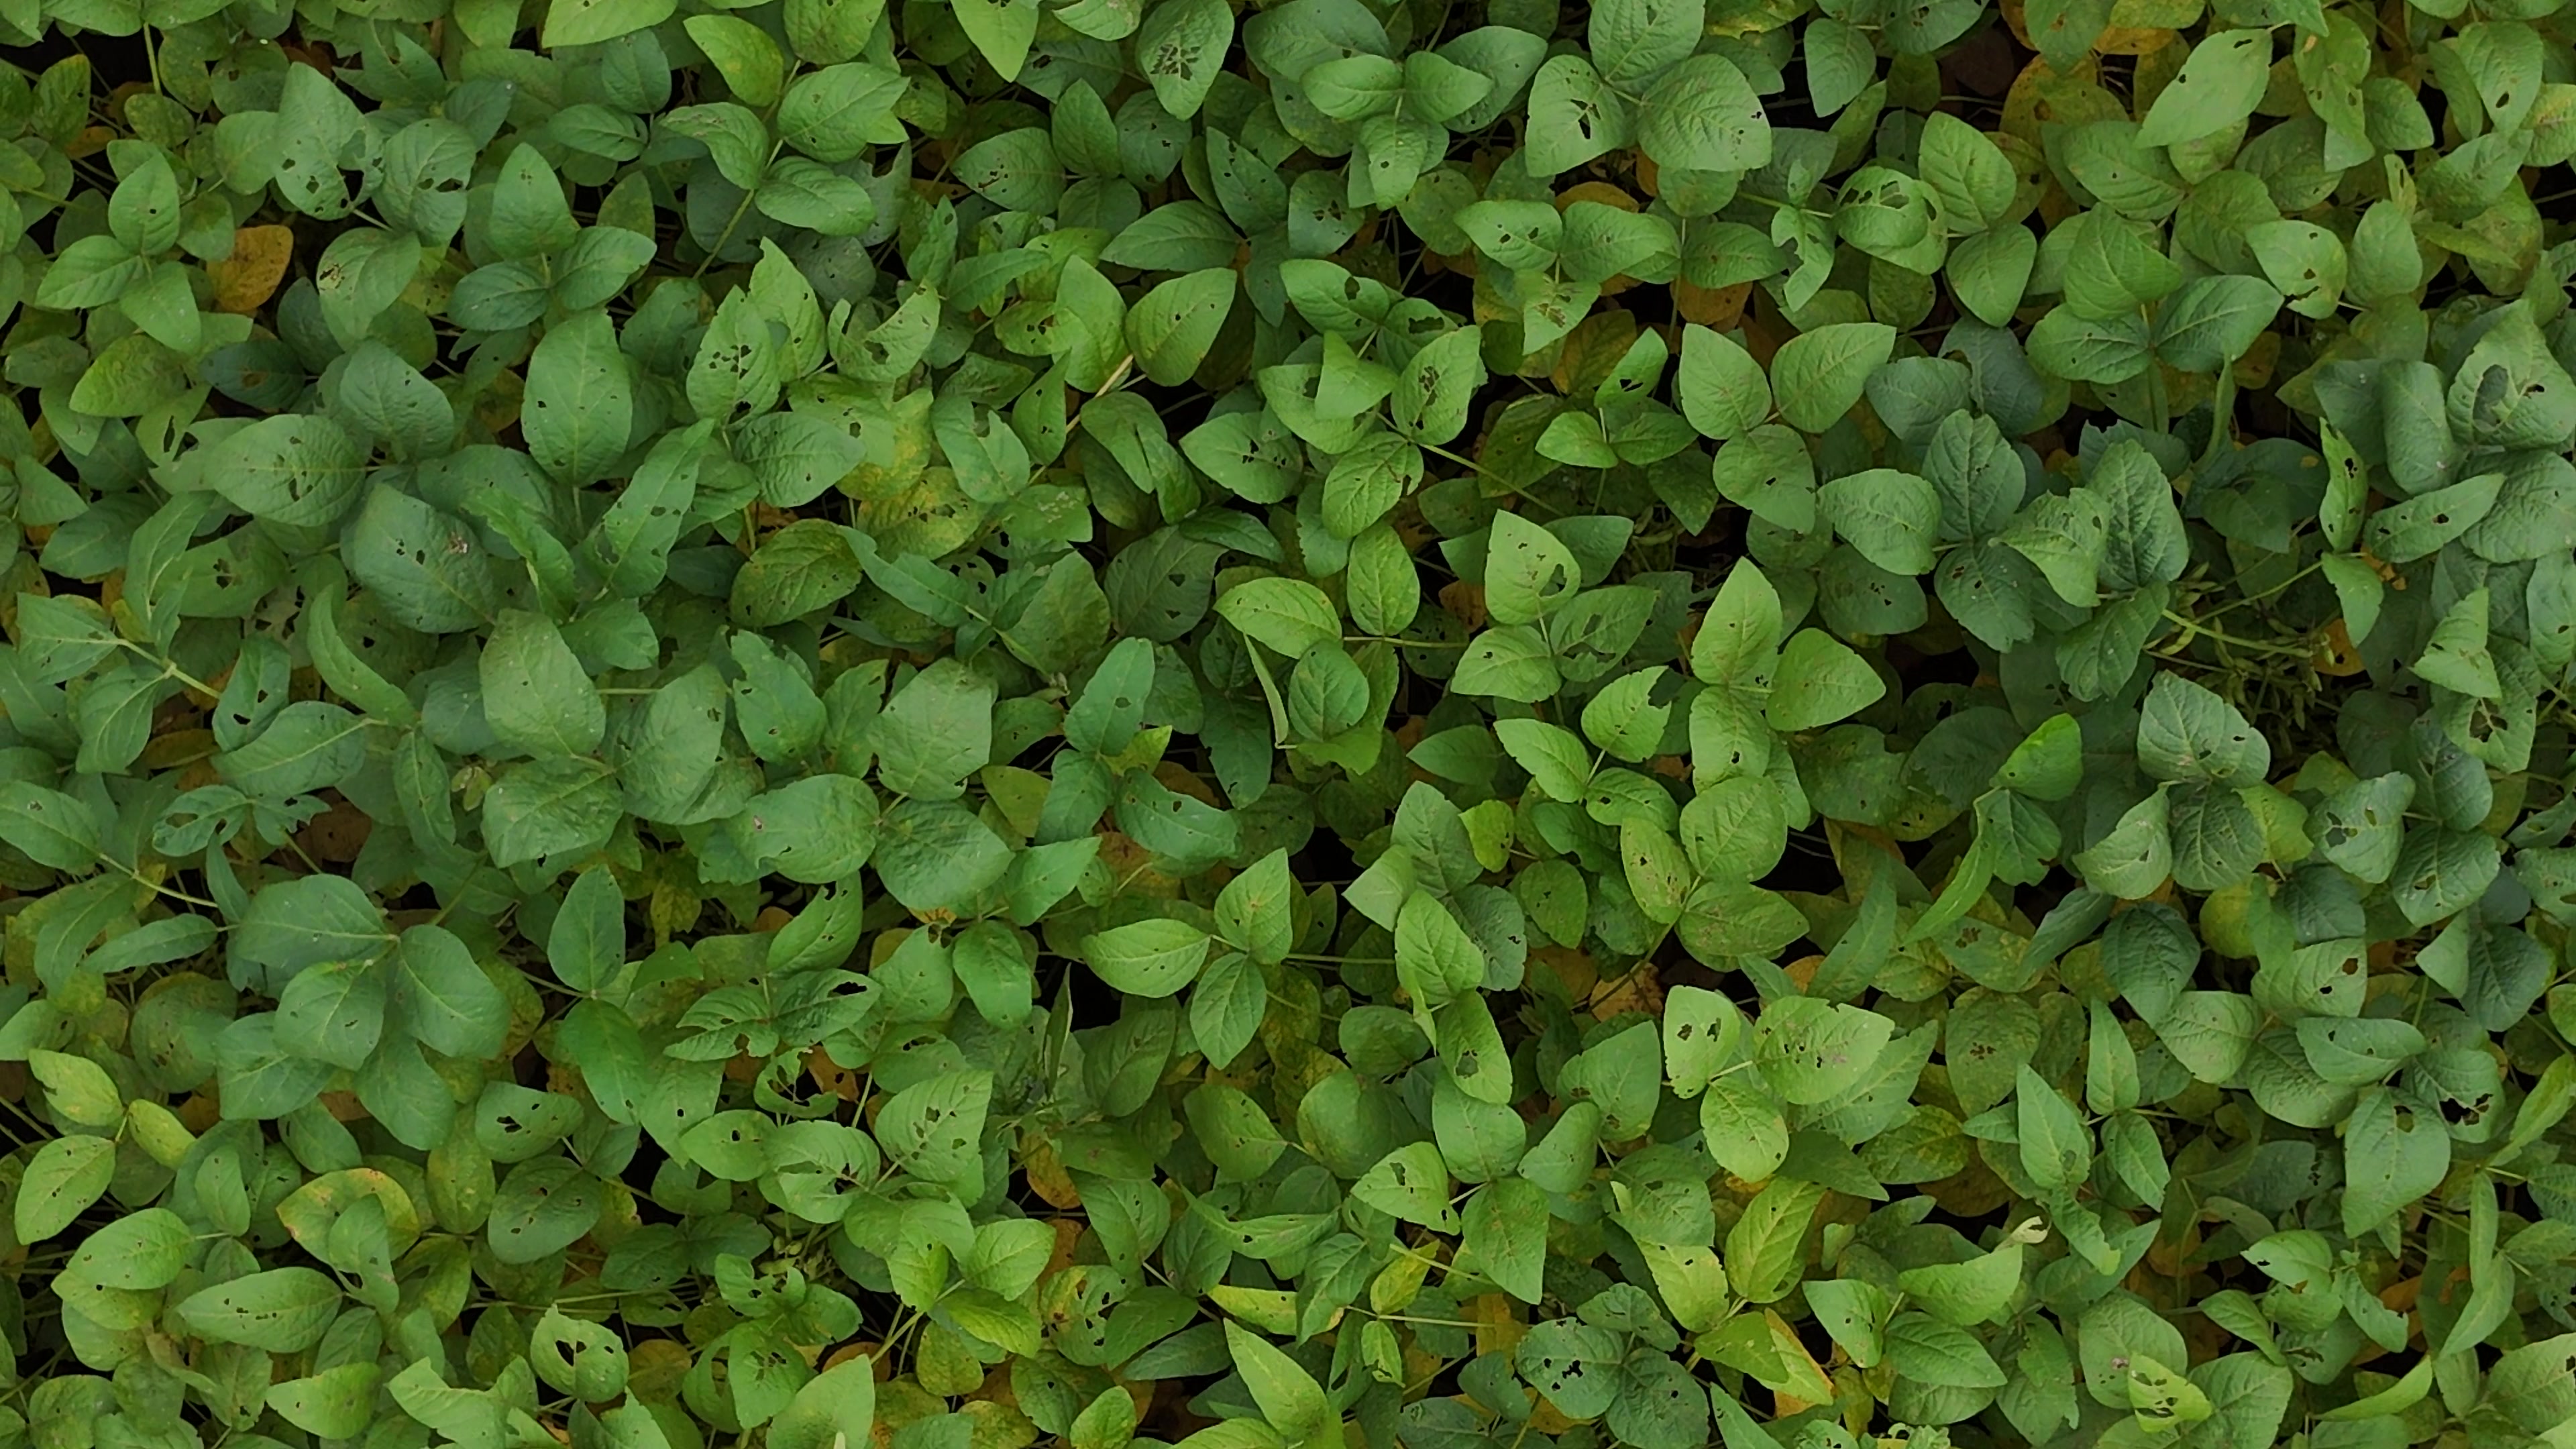
Label: Mosaic